Ferrari 288 GTO

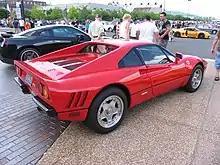
Ferrari 288 GTO rear view

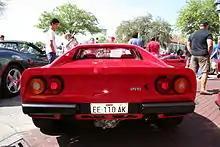
Rear view of a Ferrari 288 GTO

Contrary to what is reported historically in the press, the Ferrari GTO was not immediately born to compete in the new 1982 Group B Circuit Race series; Enzo Ferrari did not have overall control of the Road Car division, which was at the time managed by the General Director Eugenio Alzati and the FIAT MD (CEO) Vittorio Ghidella. In 1983 Mr. Ferrari noted from discussions with close friends and clients that the road car sales were falling due to stronger competition from rival car makers and what he described as the "excessive gentrification" of the Ferrari model lineup.